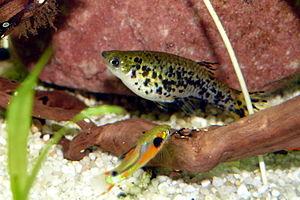
Phalloceros caudimaculatus est une espèce de poisson de la famille des Poeciliidae. Cette espèce ce rencontre au Brésil, Paraguay et Uruguay.